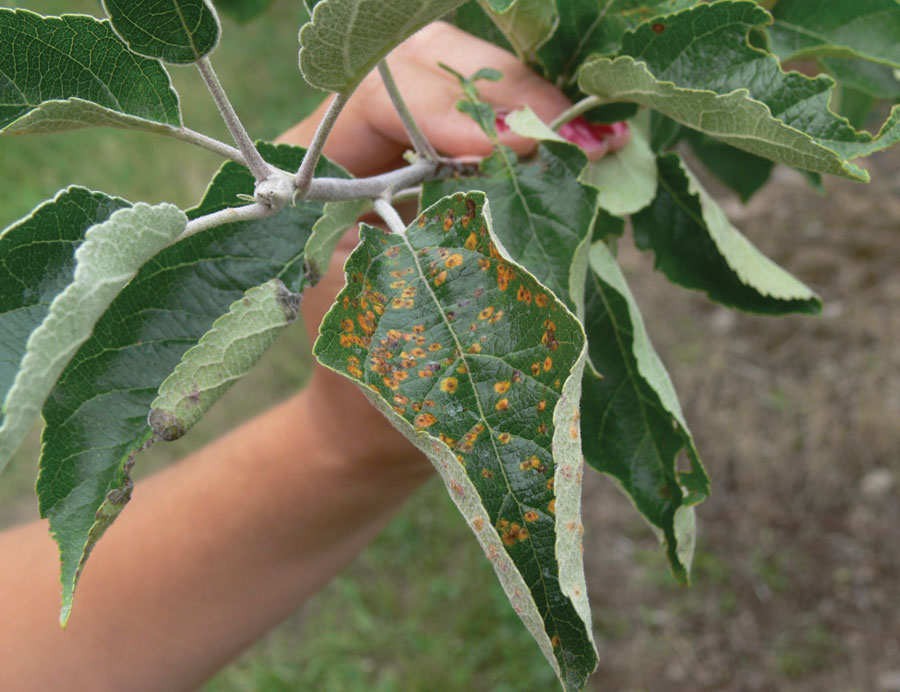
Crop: apple
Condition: rust